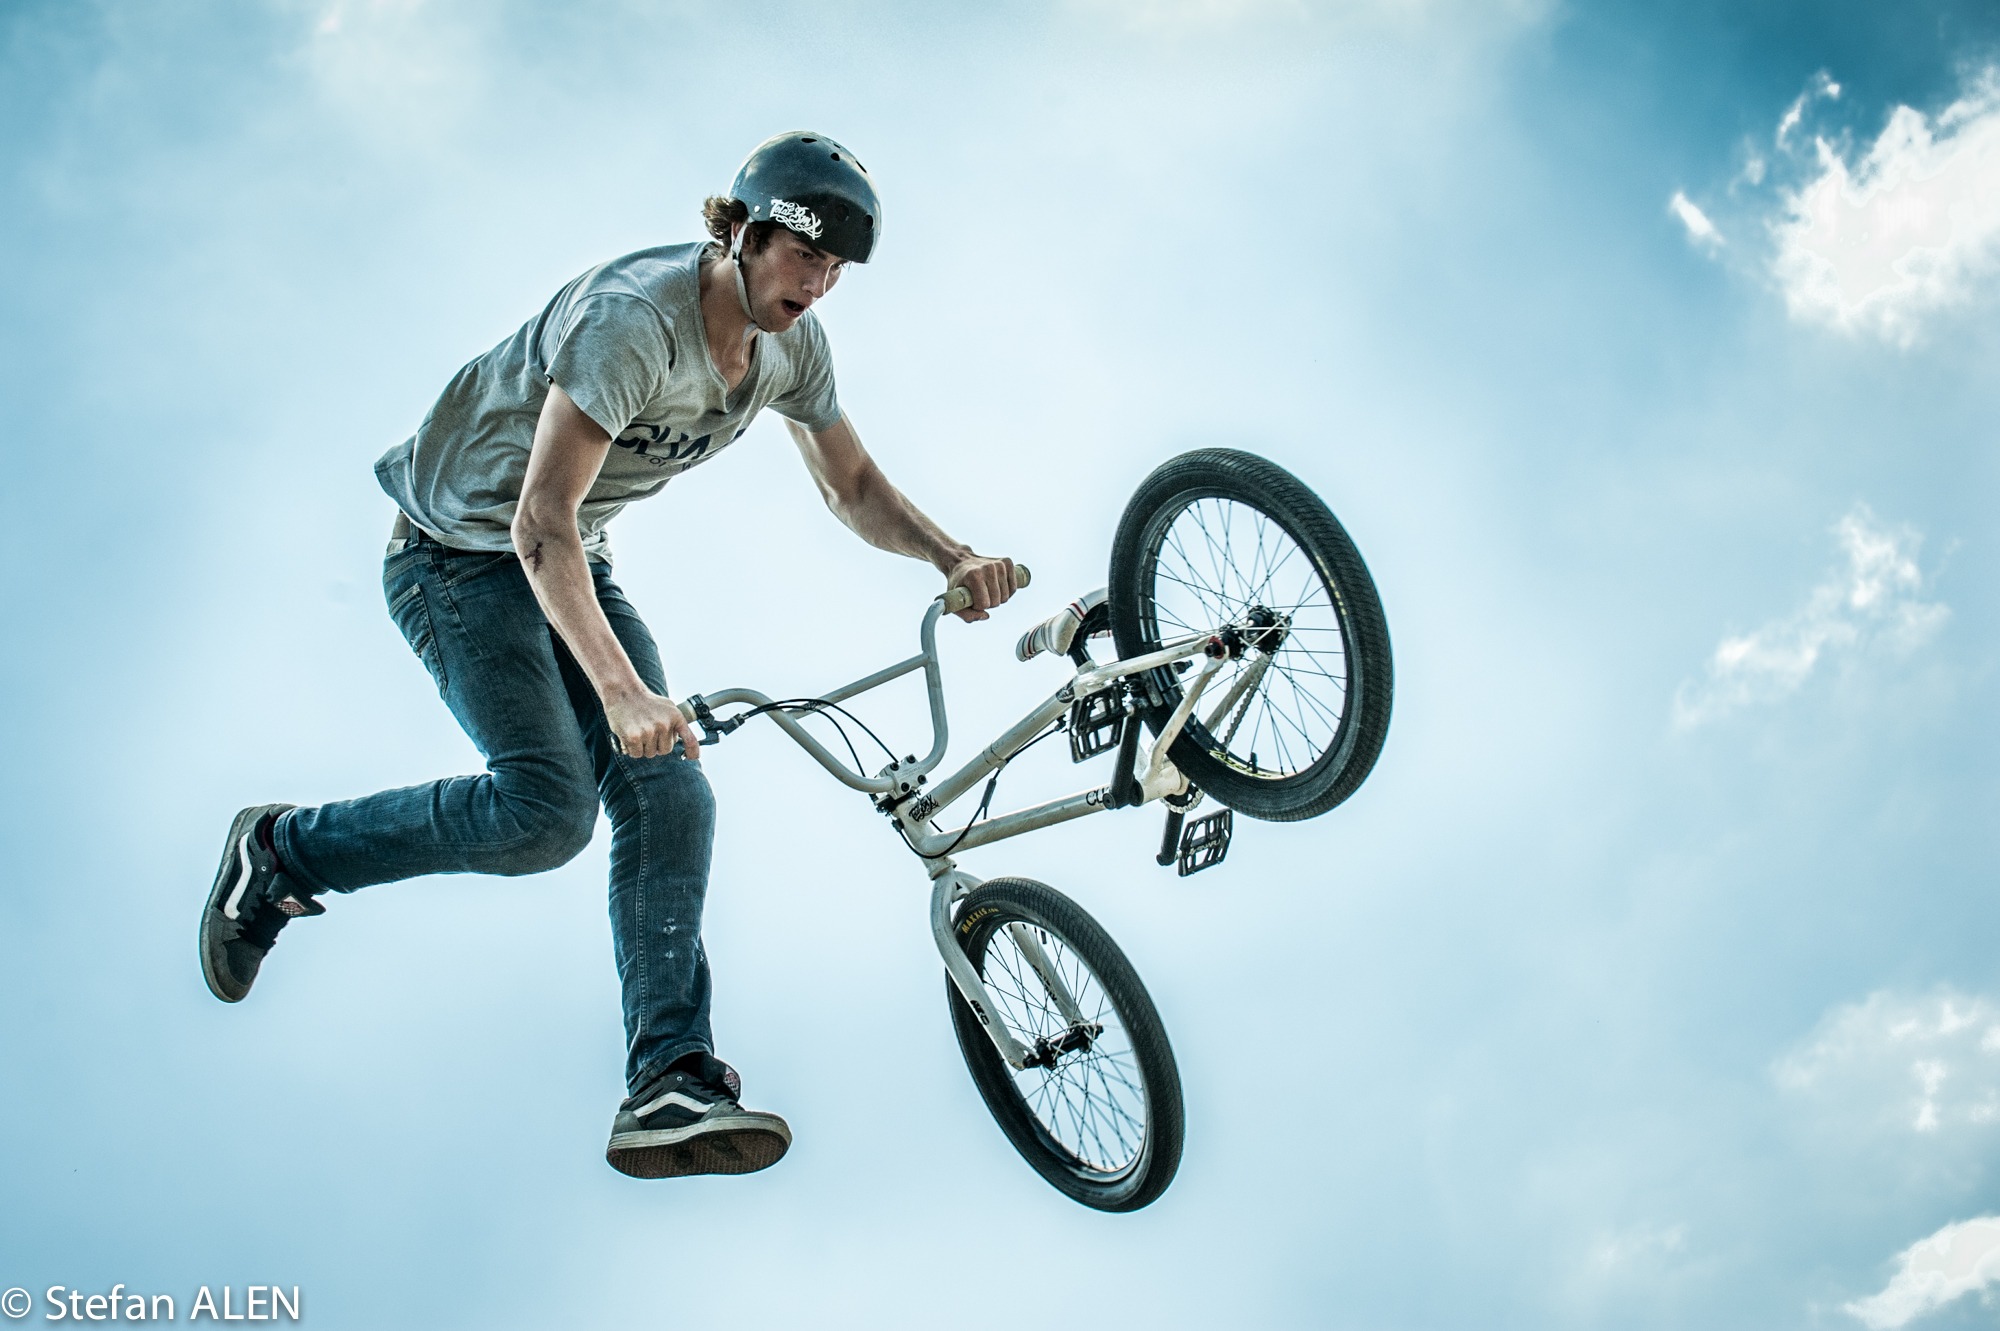
man, person, wheel, bicycle, jump, vehicle, extreme sport, sports equipment, mountain bike, bmx, 2012, sports, cool, downhill, championship, spectacular, tournament, dangerous, freeride, stunt, mountainbike, mountain biking, hasselt, cycle sport, downhill mountain biking, bicycle motocross, bmx bike, freestyle bmx, flatland bmx, bmx racing, belgium bmx open, hijacker mill, dirt trail, concrete park